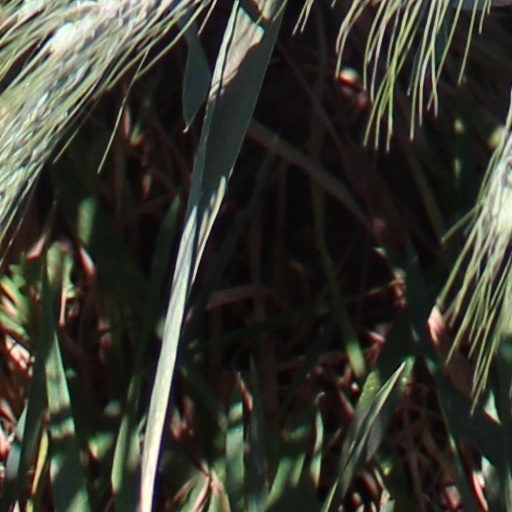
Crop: wheat